Herbert Masaryk

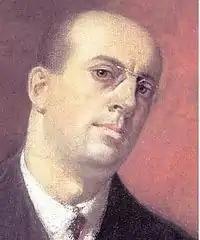
Self-portrait (detail)

Herbert Masaryk (1 May 1880 – 15 March 1915) was a Czech Post-Impressionist painter; son of the future founder and President of Czechoslovakia, Tomáš Masaryk, and his American-born wife, Charlotte Garrigue.